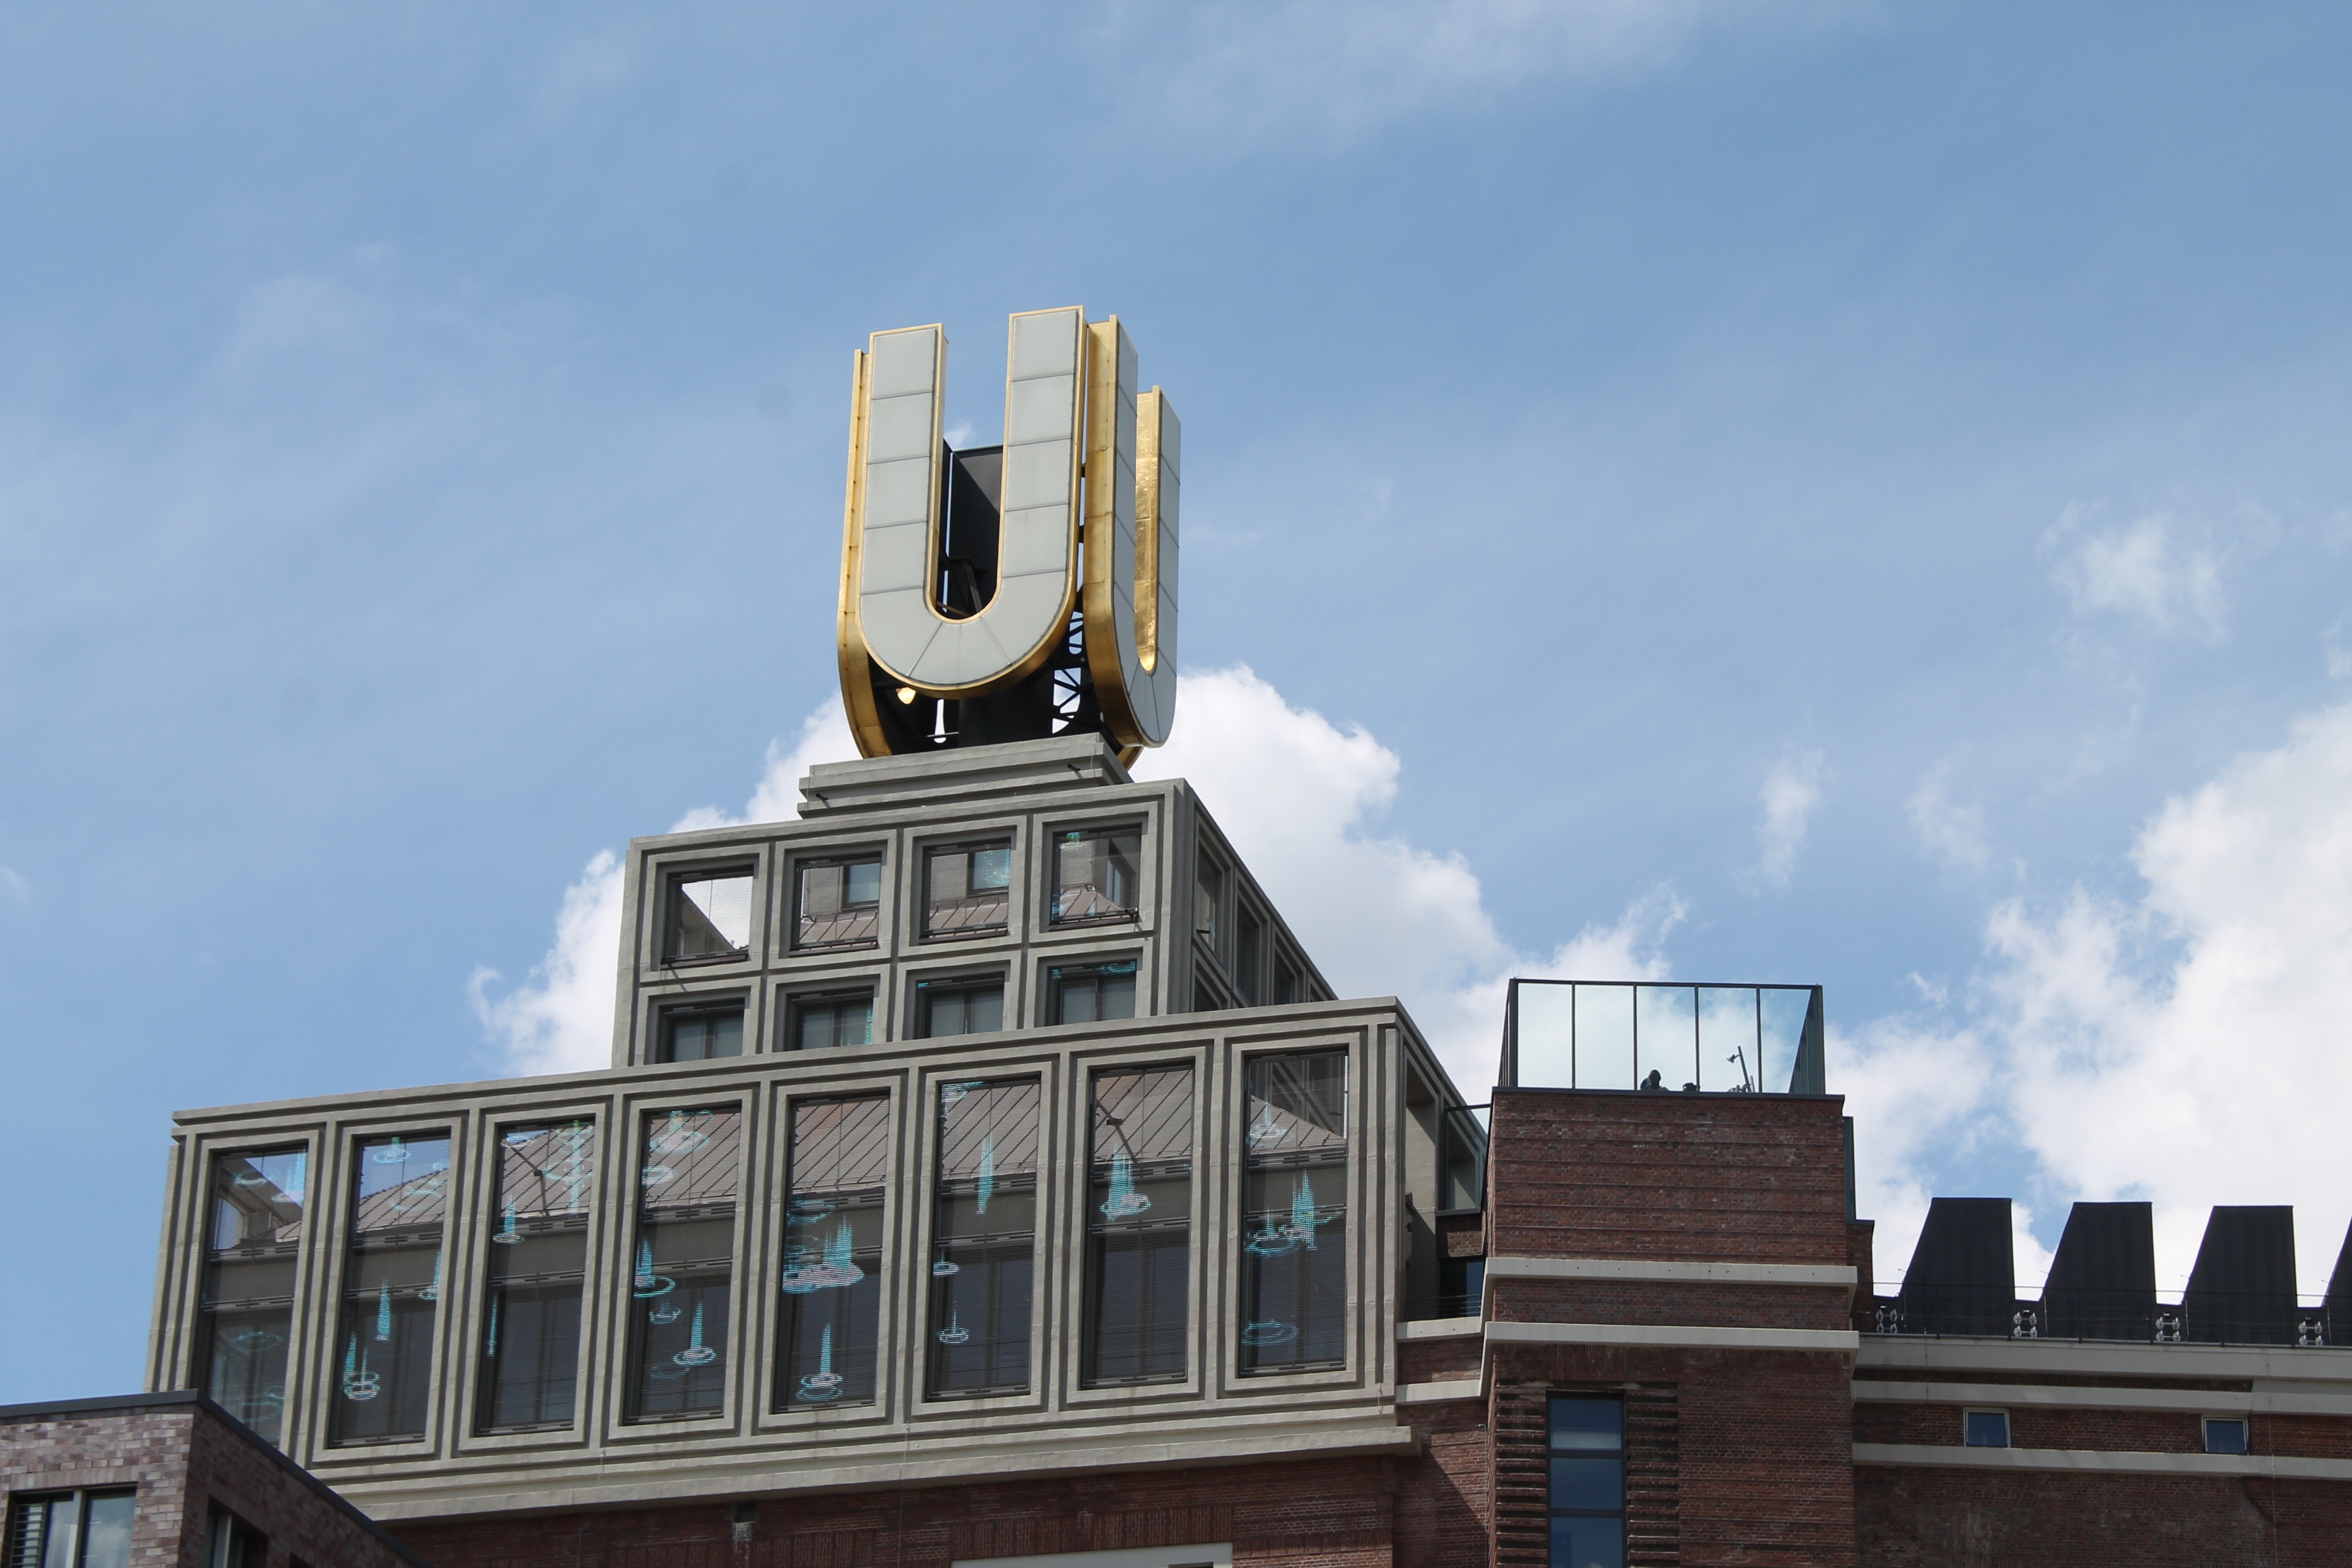
architecture, technology, building, downtown, tower, museum, landmark, facade, dortmund, north rhine westphalia, dortmund u, u tower, union brewery